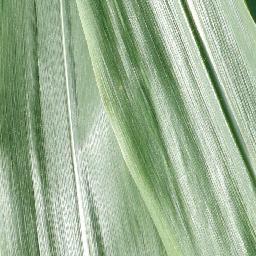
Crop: corn
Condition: (maize)_healthy